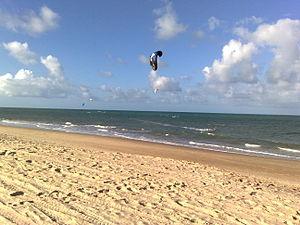
Caucaia est une ville brésilienne de l'État du Ceará, dans la banlieue ouest de Fortaleza. Sa population était estimée à 353 932 habitants en 2015. La municipalité s'étend sur 1 228 km².